Harry Potter and the Goblet of Fire

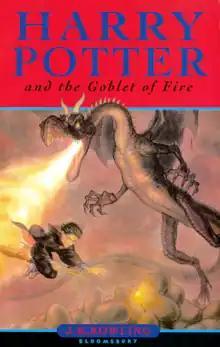
Cover art of the original UK edition

Harry Potter and the Goblet of Fire is a fantasy novel written by British author J. K. Rowling. It is the fourth novel in the "Harry Potter" series. It follows Harry Potter, a wizard in his fourth year at Hogwarts School of Witchcraft and Wizardry, and the mystery surrounding the entry of Harry's name into the Triwizard Tournament, in which he is forced to compete.